Petra Kvitová

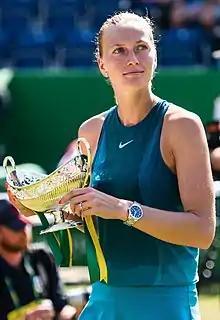
Kvitová with the winner's trophy after defending her title at the 2018 Birmingham Classic

Petra Kvitová (born 8 March 1990) is a Czech professional tennis player. Known for her powerful left-handed groundstrokes and variety, Kvitová has won 31 WTA Tour-level career singles titles, including two major titles at Wimbledon in 2011 and 2014. She also won the 2011 WTA Championships, and claimed a bronze medal in singles representing the Czech Republic at the 2016 Rio Olympics. Her career-high ranking of world No. 2 was achieved on 31 October 2011.